National Herbarium of Victoria

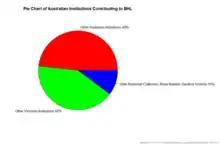
Piechart of Australian contributions to the Biodiversity Heritage Library

The herbarium is also a partner in the Australasian Virtual Herbarium project, thereby making all of its collection data available to anyone to use. The herbarium also publishes an online key together with descriptions of plants found in Victoria via VicFlora.